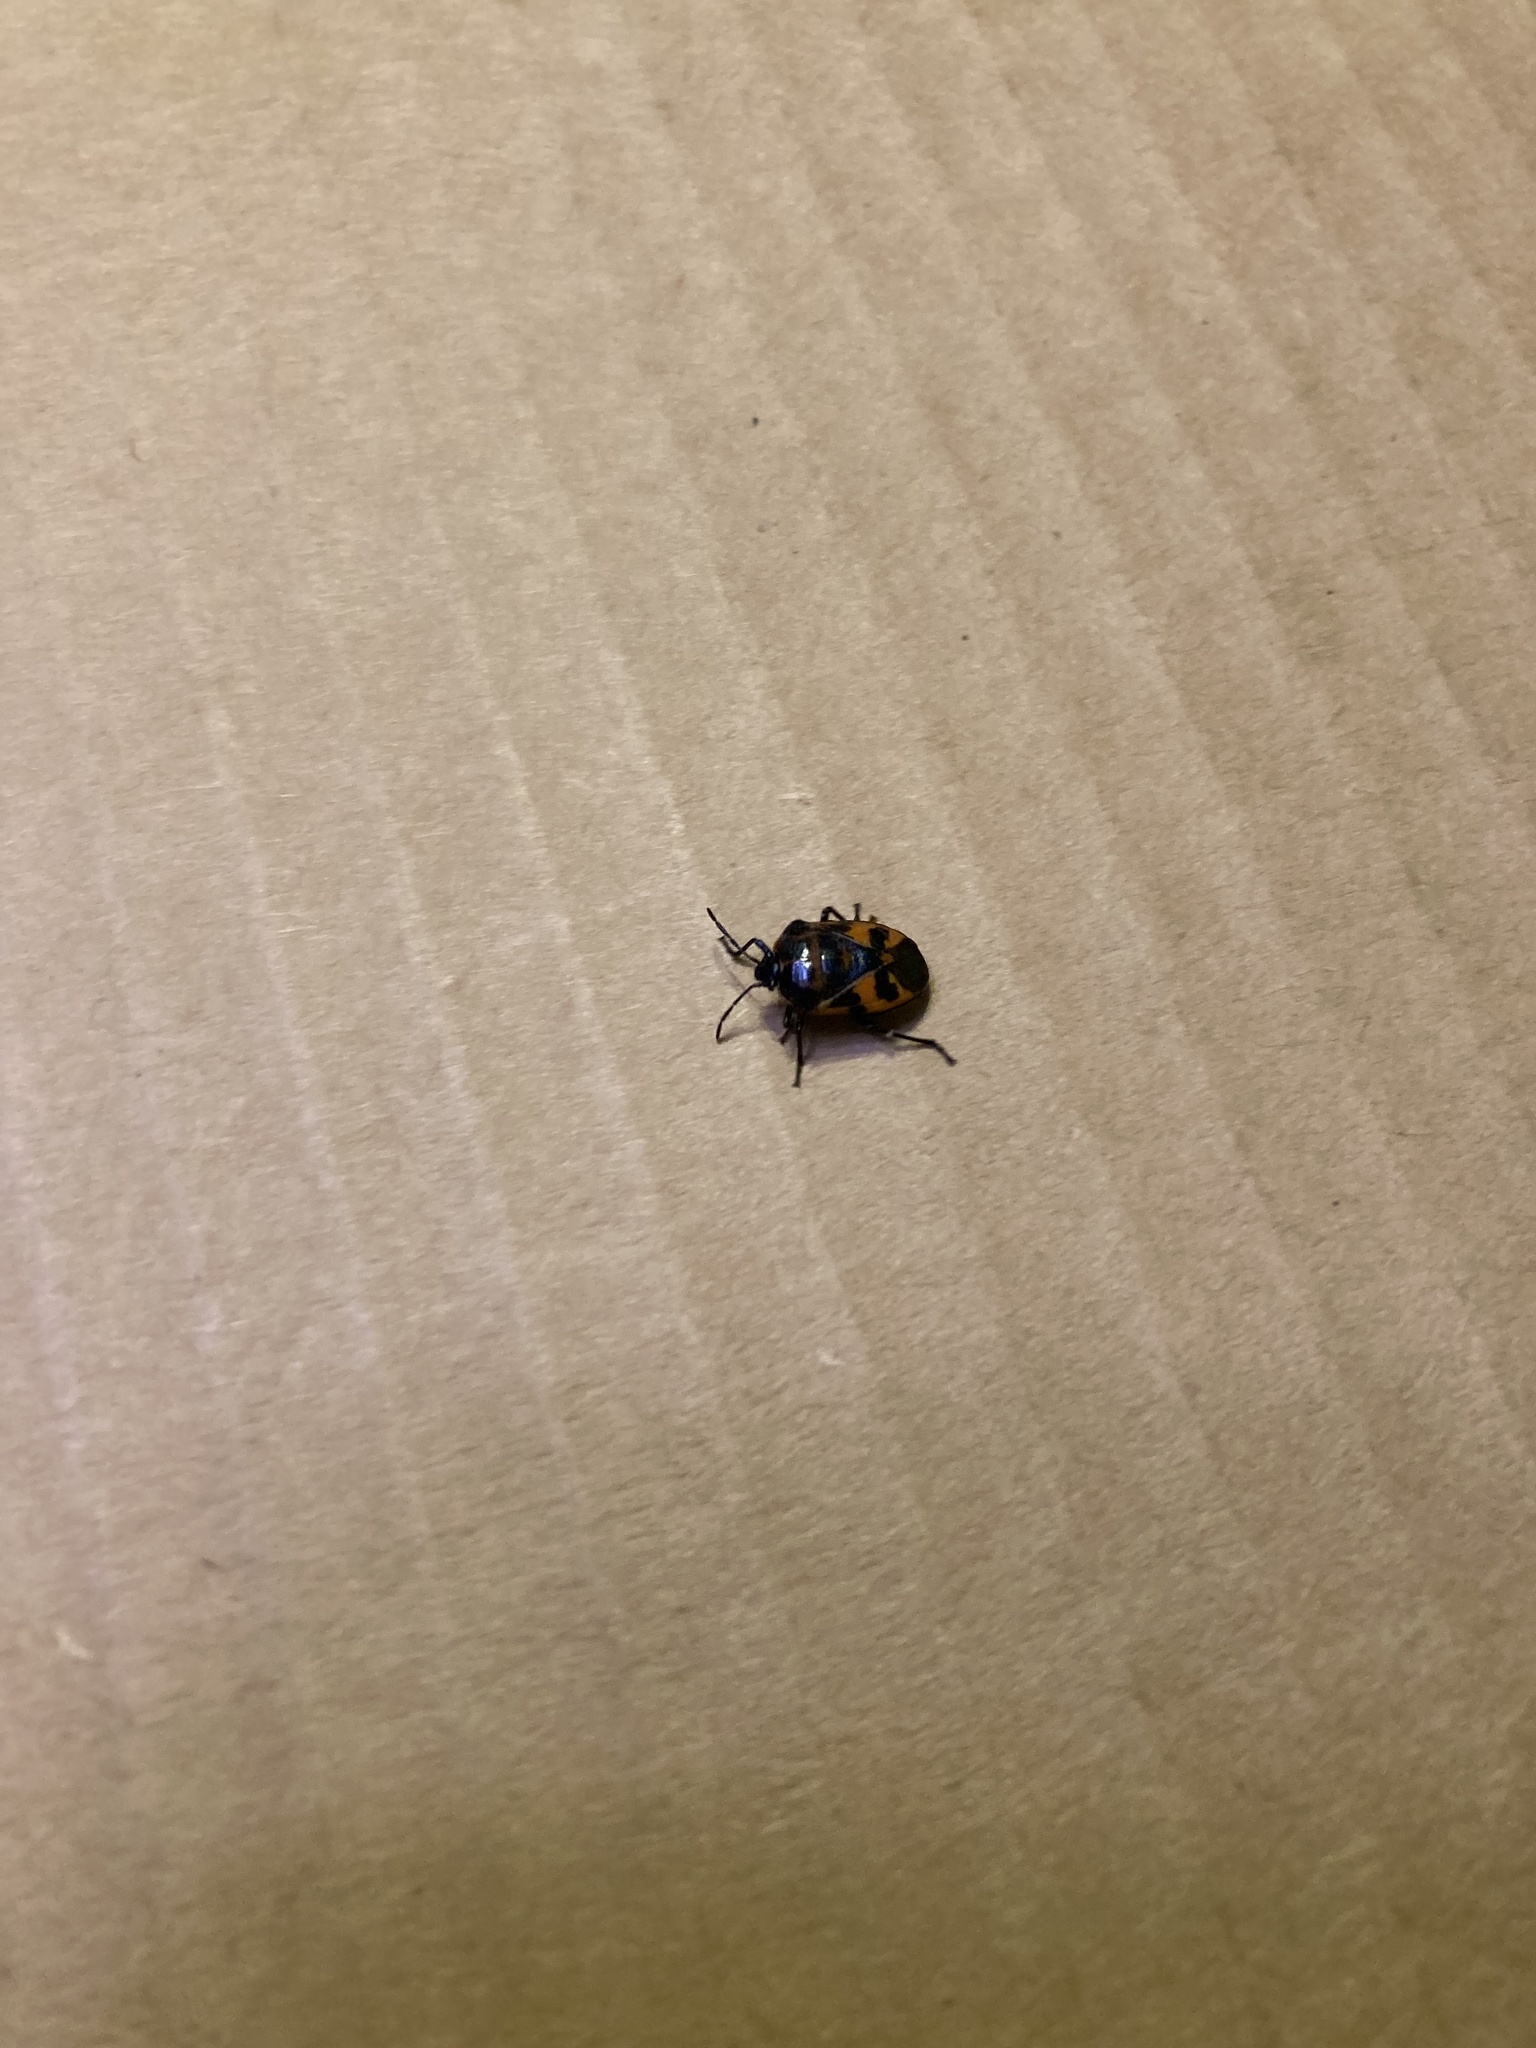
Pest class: stink_bug